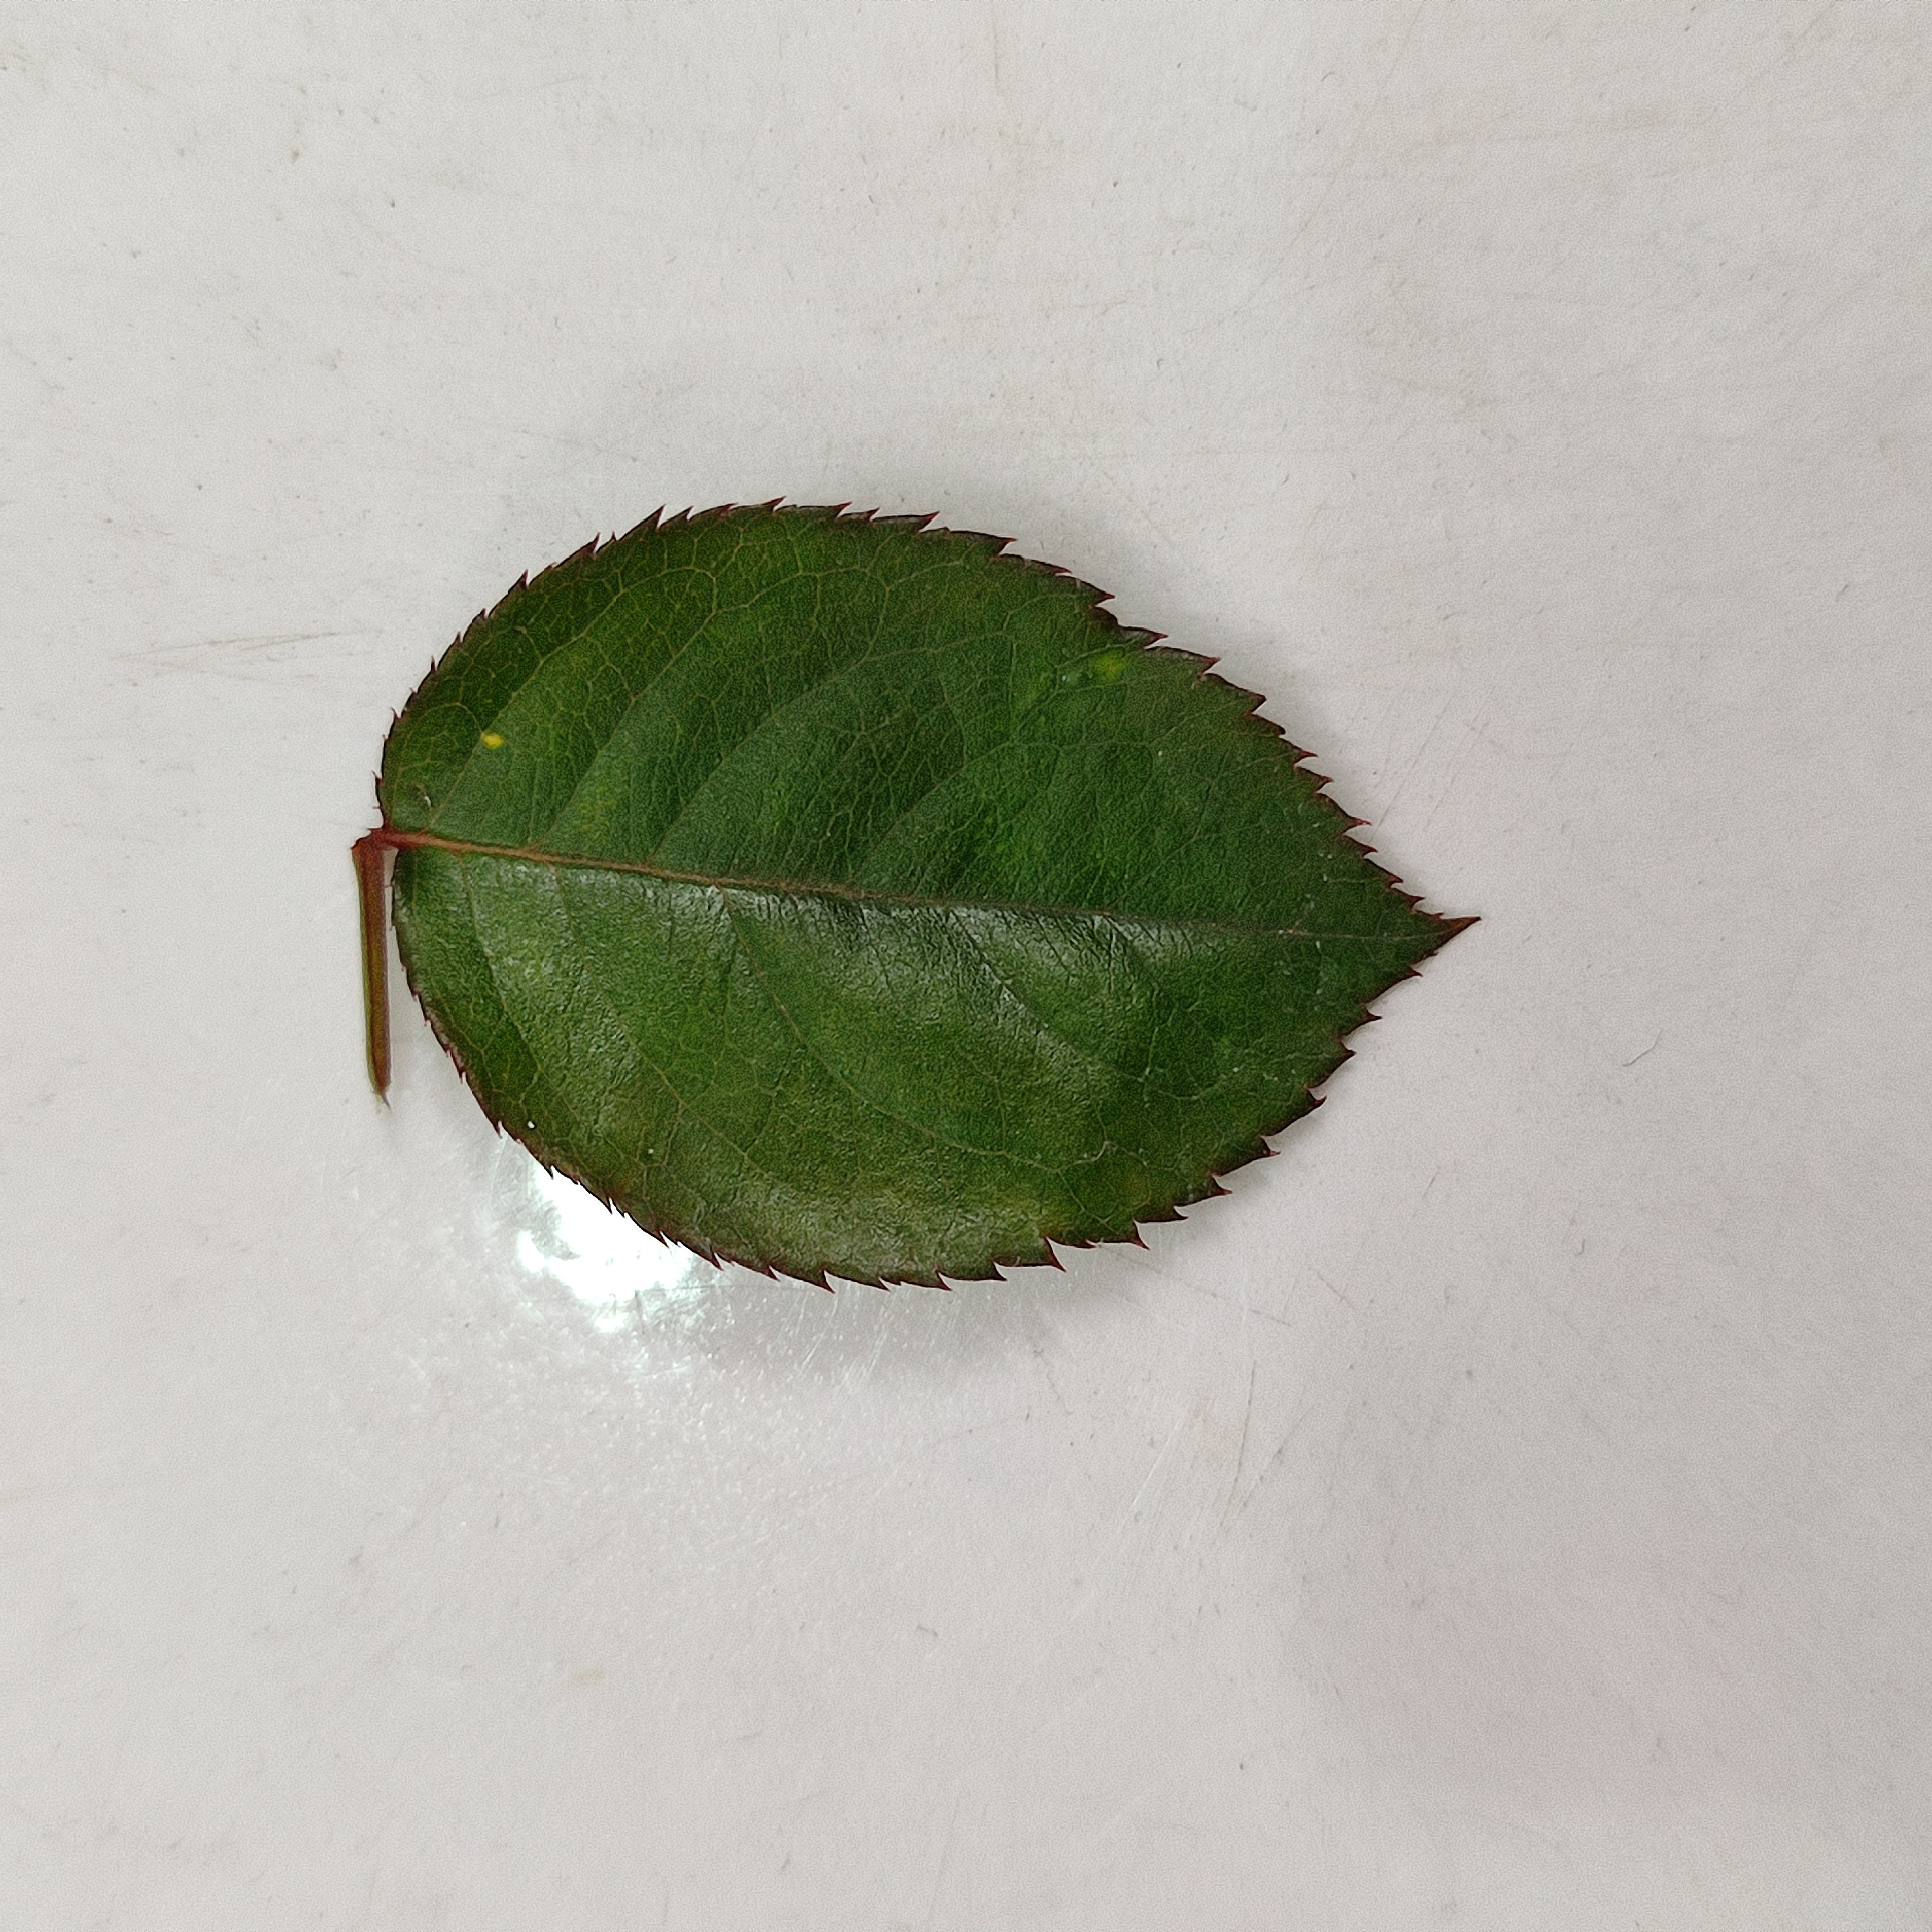
Label: Healthy Leaf